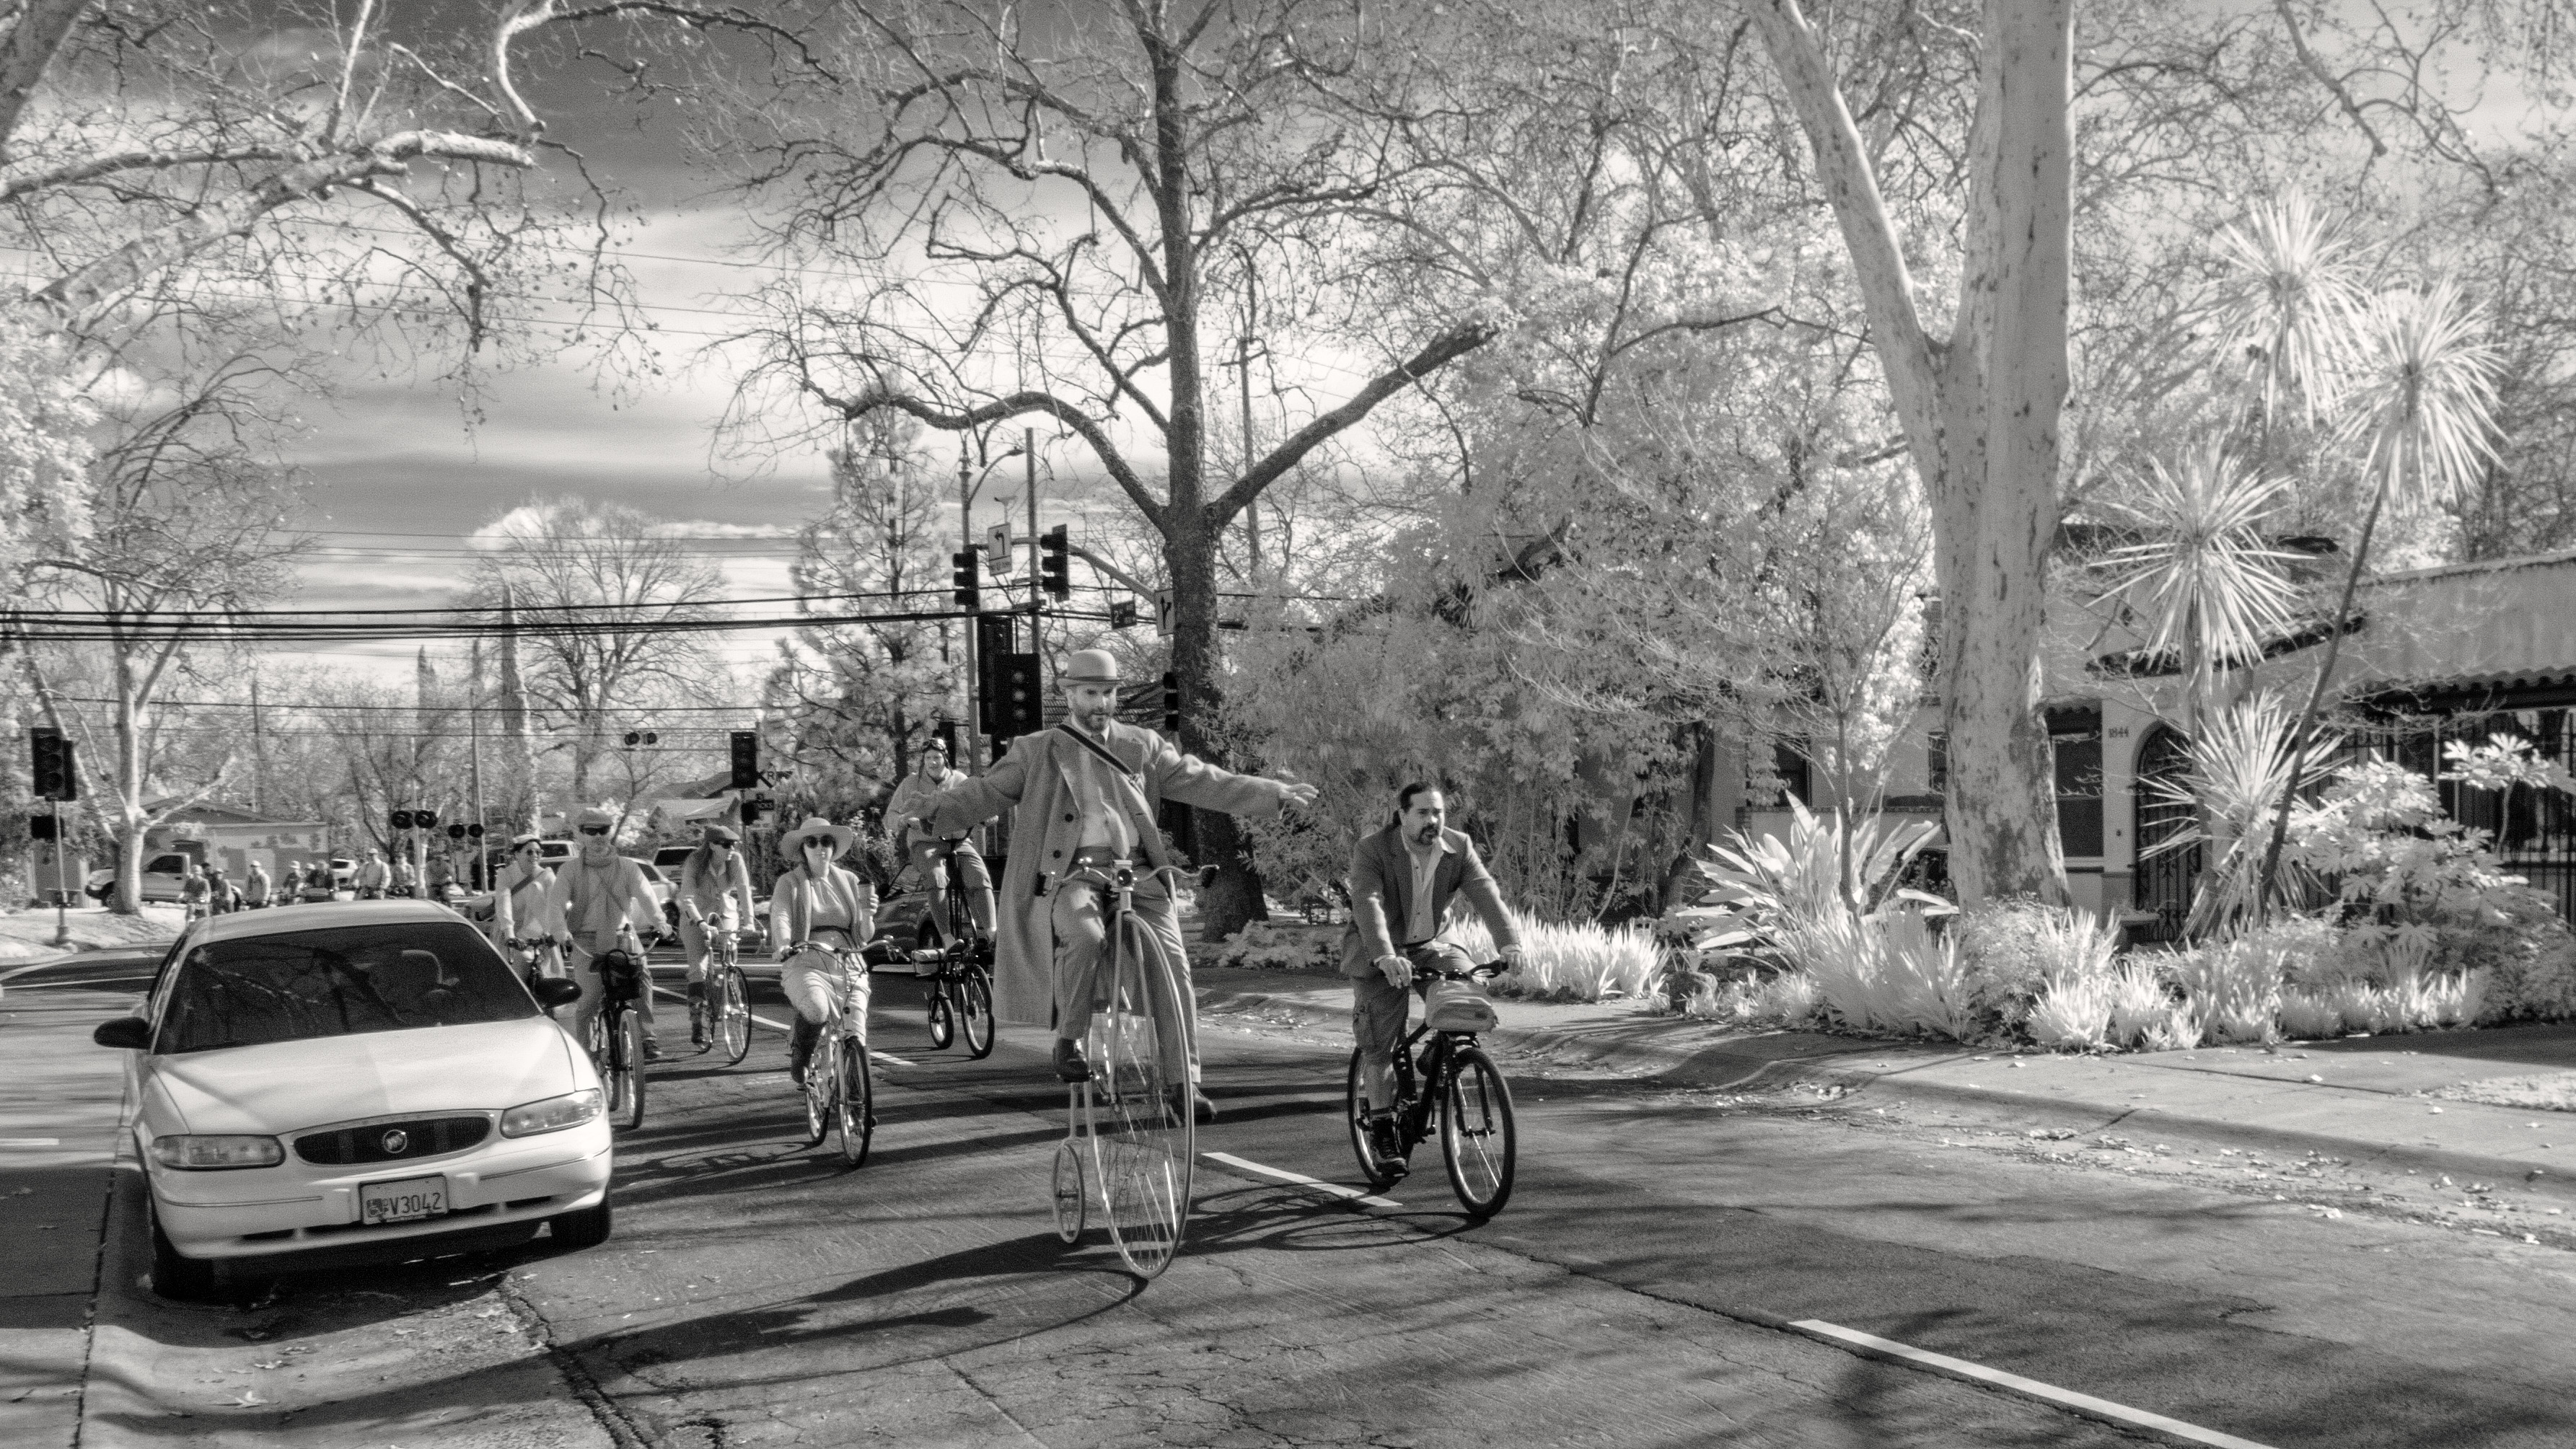
black and white, road, street, photography, vintage, retro, bicycle, urban, suburb, hat, monochrome, infrastructure, photograph, snapshot, pennyfarthing, tweed, ordinary, sacramento, bygoneera, edwardianbritain, amorecivilizedtime, highwheeler, urban area, monochrome photography, residential area